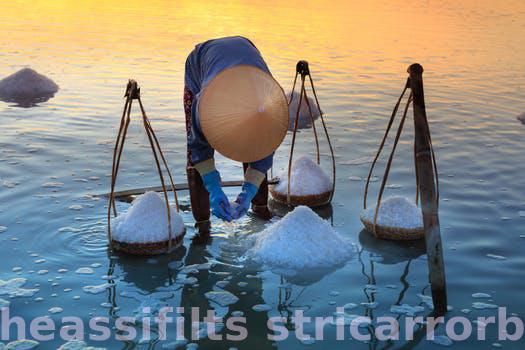
Label: Watermark